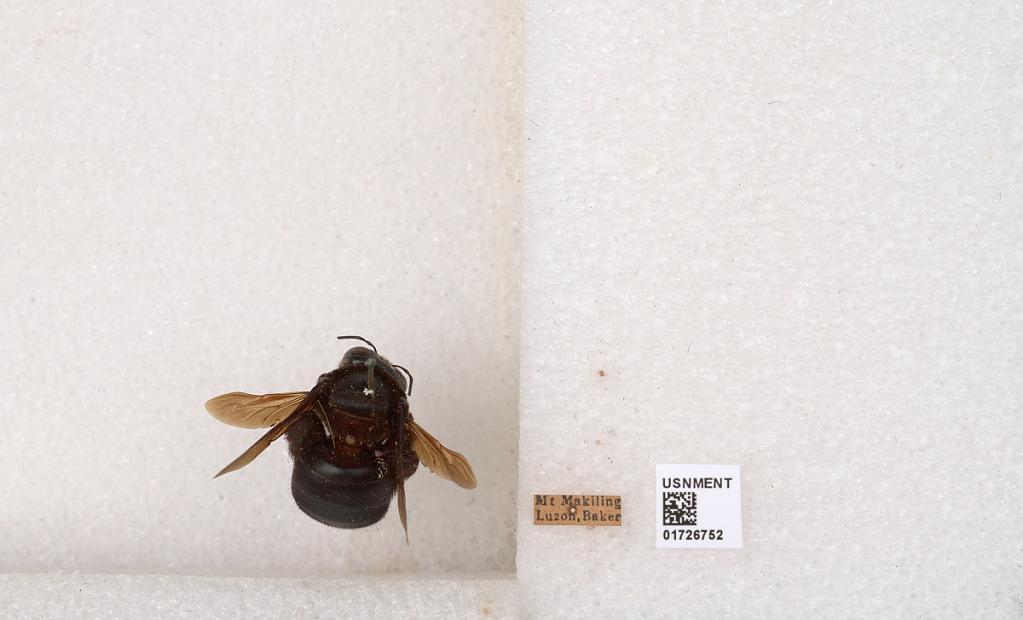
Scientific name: Xylocopa (Zonohirsuta) fuliginata Pérez